Dave Bassett (songwriter)

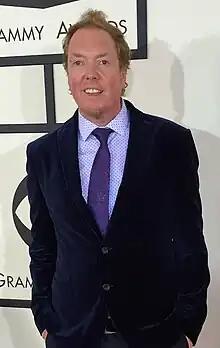
Bassett in 2016

Dave Richard Bassett is an American songwriter and record producer. Originally from Chicago, a Deerfield High School graduate, Bassett relocated to Los Angeles to pursue a musical career after a chance on-stage performance with U2.